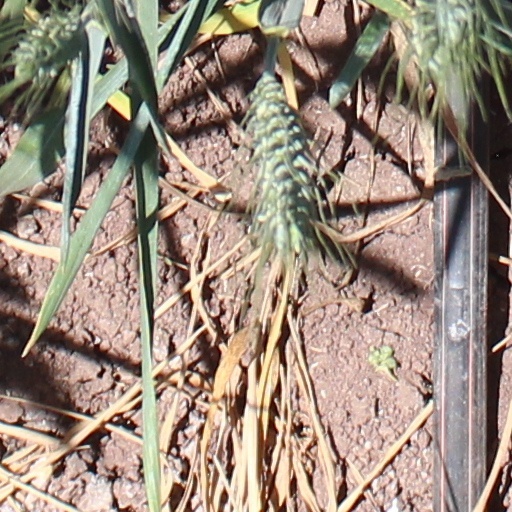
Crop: wheat